Henry (2011 film)

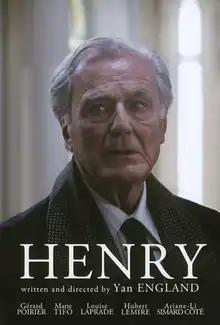
Film poster

Henry is a 2011 Canadian short drama film written, produced, and directed by Yan England. The film stars Gérard Poirier as Henry, an elderly retired concert pianist who is beginning to suffer the effects of Alzheimer's disease.